The Surprises of Divorce

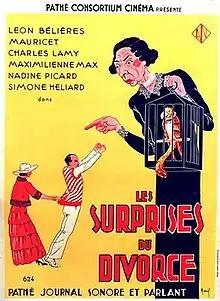

The Surprises of Divorce (French: Les Surprises du divorce) is a 1933 French comedy film directed by Jean Kemm and starring Léon Belières, Nadine Picard and Charles Lamy. It was based on the 1888 play of the same title by Alexandre Bisson and Antony Mars, which had previously been adapted into a 1912 silent film. The film's sets were designed by the art director Robert Gys.